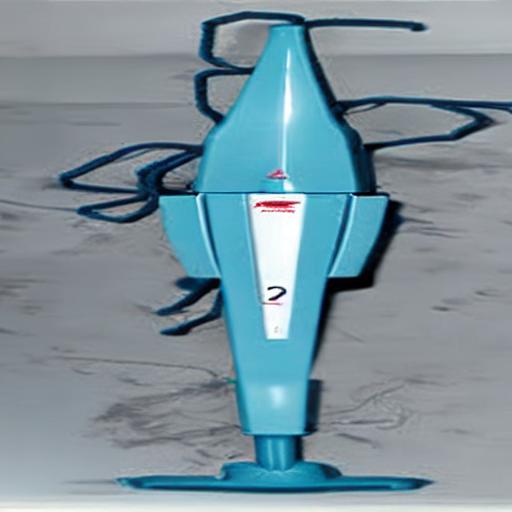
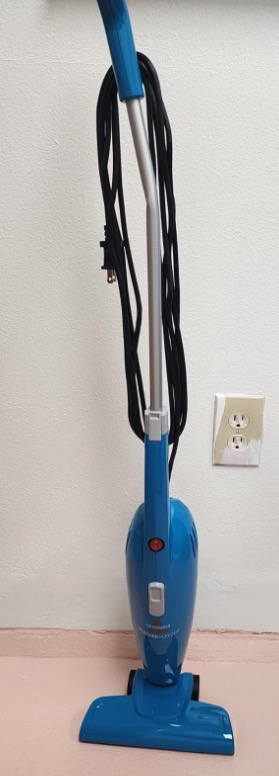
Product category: items_vacuum
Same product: no